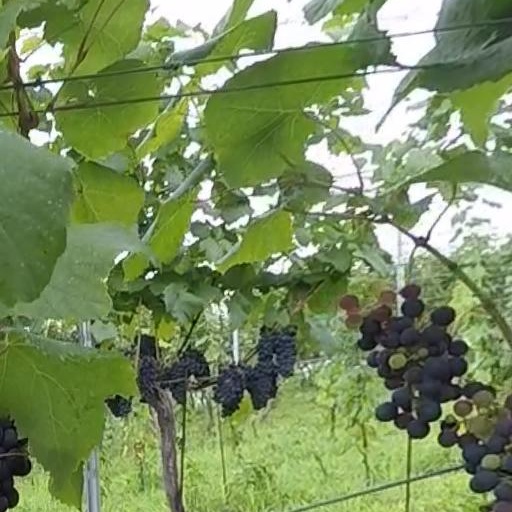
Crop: grape